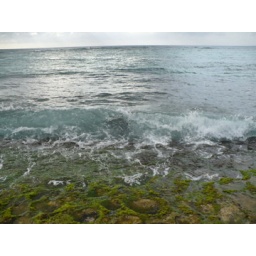
Rocky beach with a sea turtle in the waves